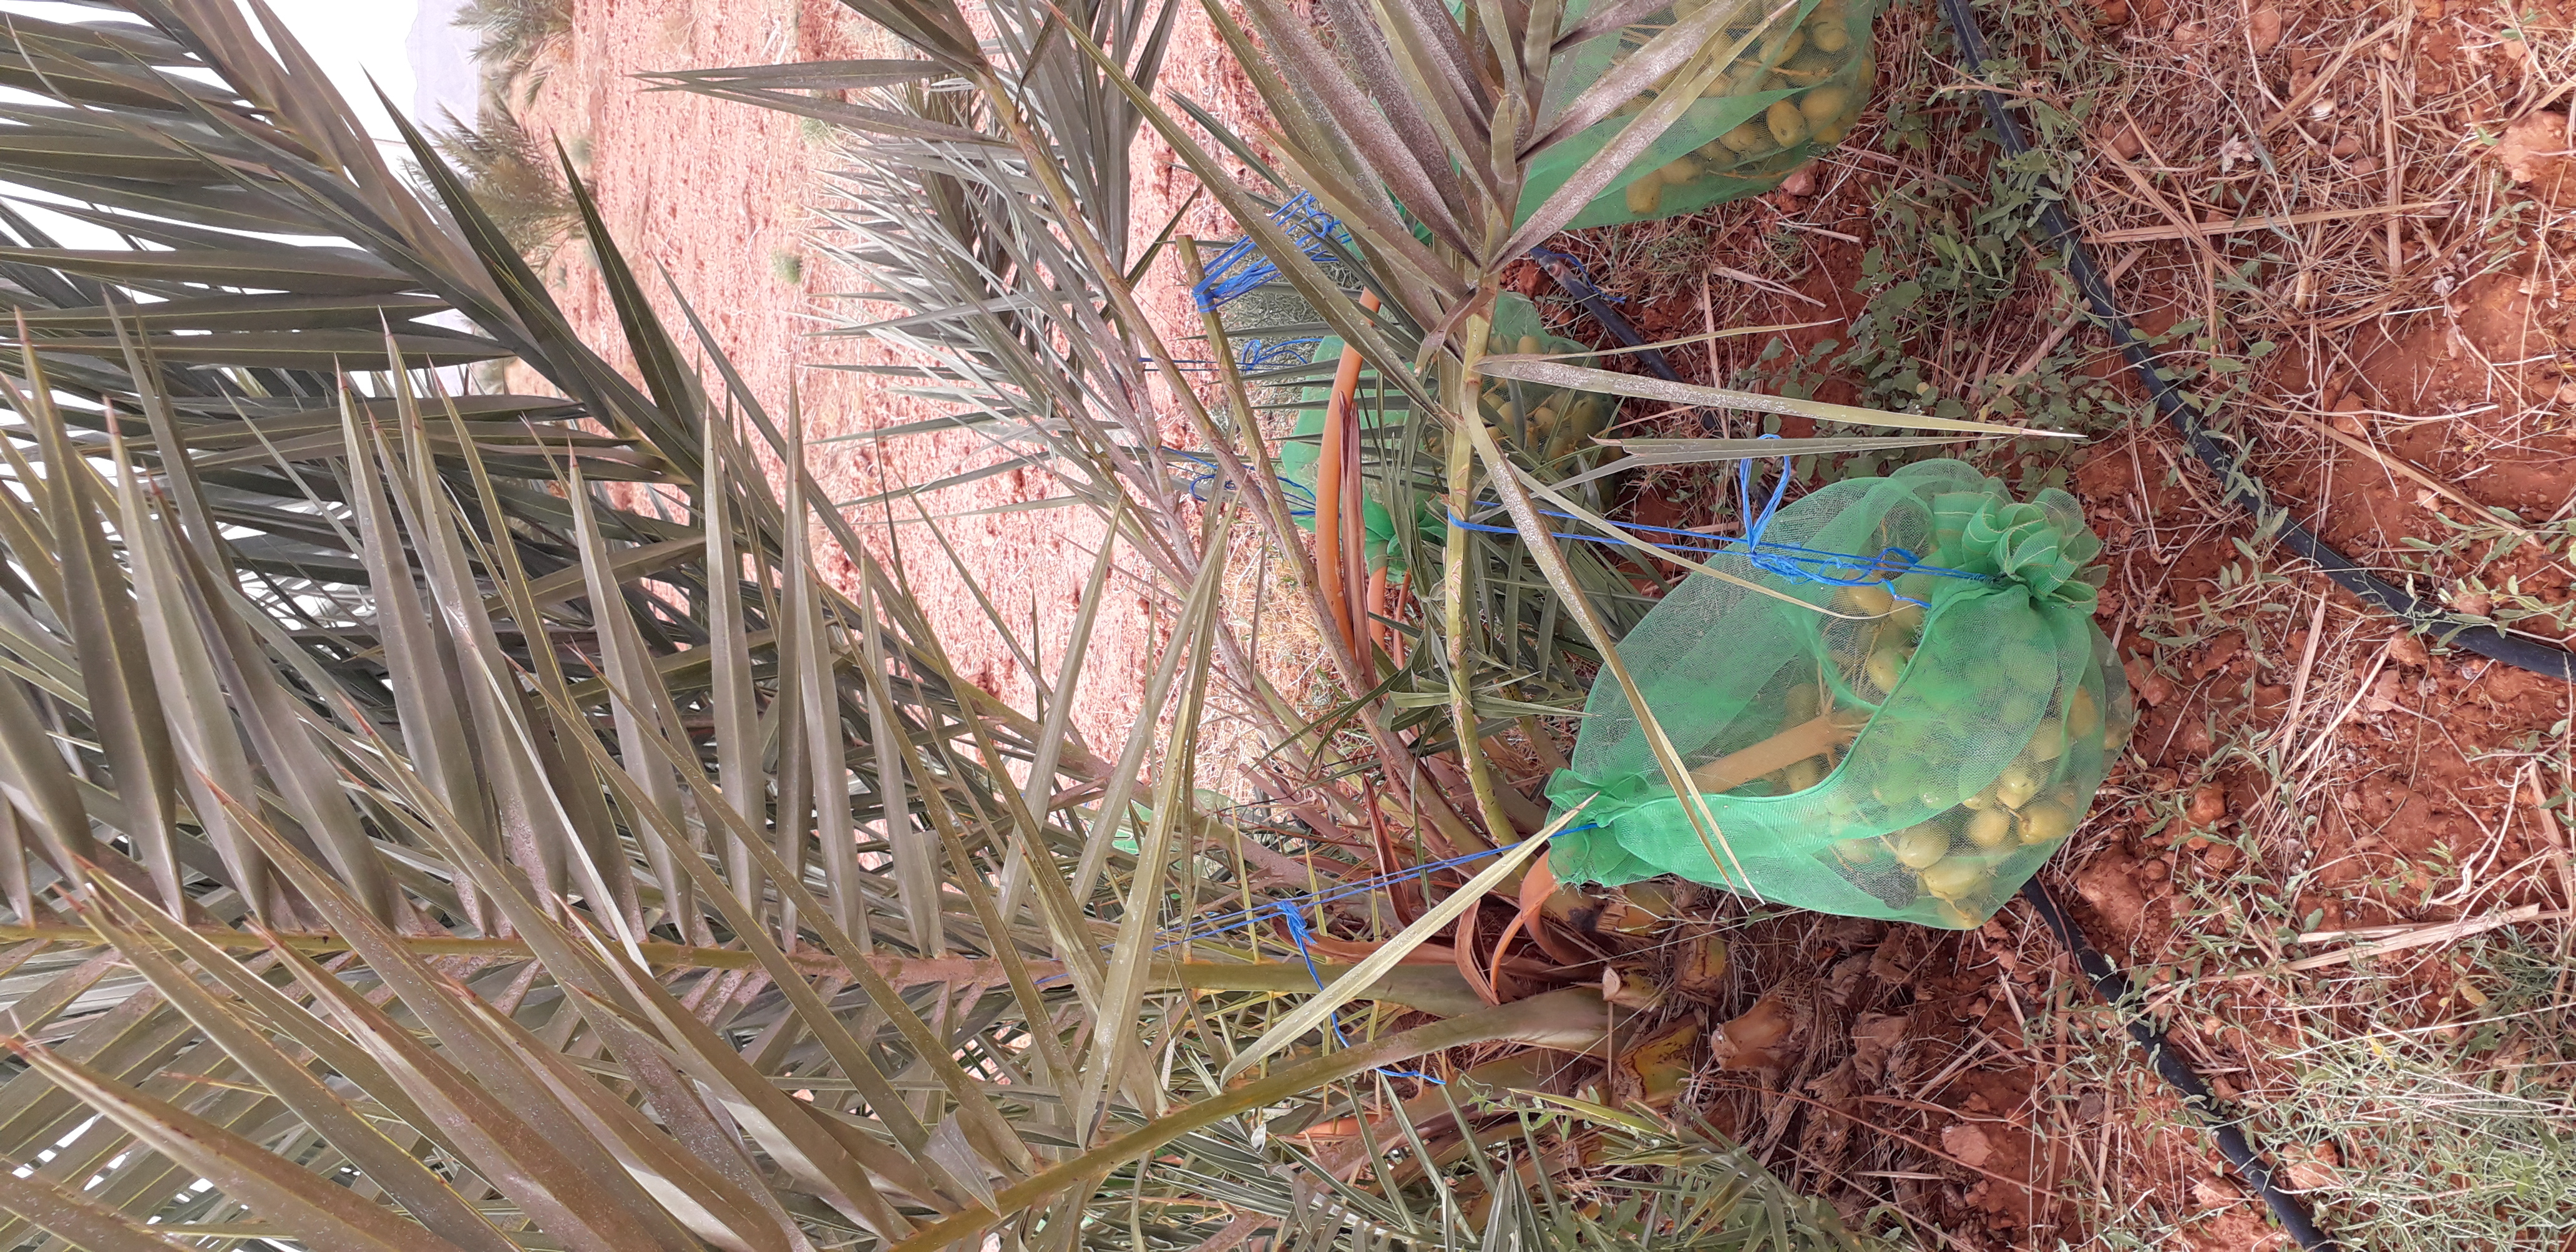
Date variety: Boufagous